Mal Benning

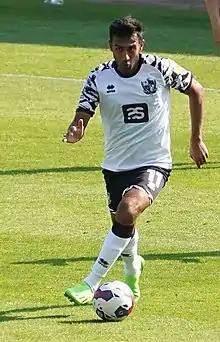
Benning playing for Port Vale in 2022

Malvind Singh Benning (born 2 November 1993) is an English professional footballer who plays as a left-back for club Shrewsbury Town.